Abdullah II of Jordan

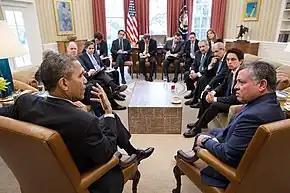
Abdullah and U.S. President Barack Obama in the Oval Office in Washington, D.C., 26 April 2013

Al-Qaeda in Iraq founder Abu Musab al-Zarqawi claimed responsibility for a terrorist attack in Amman on 9 November 2005. It was the deadliest attack in Jordan's history; suicide bombers targeted three hotels, one of which was hosting a wedding. The attack killed 60 people and injured 115. Prior to the attack, Al-Zarqawi had threatened: "What is coming is more vicious and bitter". In 2006, Al-Zarqawi was killed in an airstrike with the aid of Jordanian intelligence agents. Abdullah and Jordan are viewed with contempt by Islamic extremists for the country's peace treaty with Israel and its relationship with the West. Jordan's security was tightened, and no major terrorist attacks have been reported in the country since then.